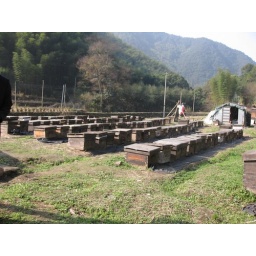
Tan's stand of Italian bees, making tea flower honey in the mountains of Zhejiang